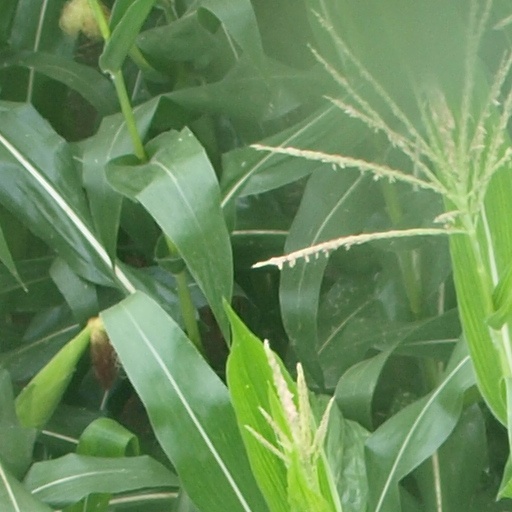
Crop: maize; corn